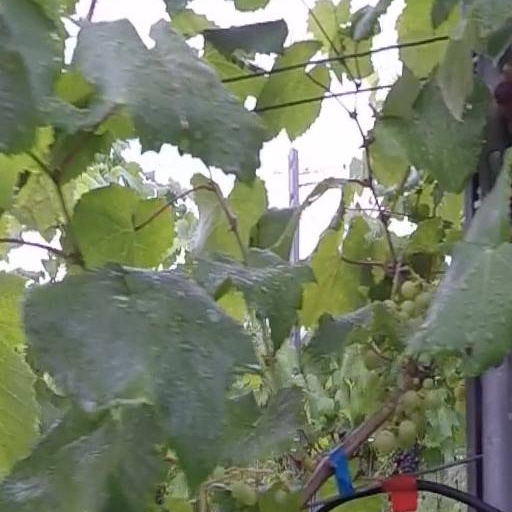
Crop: grape